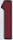
Number: 1